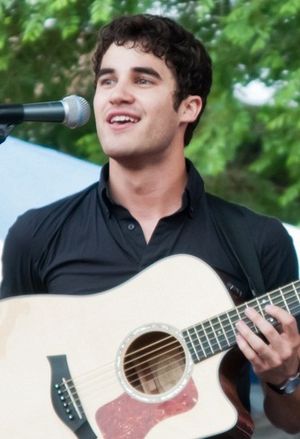
Darren Criss
Criss i Chicago (2011)
Darren Everett Criss er en amerikansk skuespiller, sanger, sangskriver, instrumentalist og komponist. Han er også medstifter og medejer af StarKid Productions, som er et medie og musicaltrup med hovedsæde i Chicago, Illinois. Han er bedst kendt for sin rolle som Blaine Anderson, en åben homoseksuel high school student, i FOX tv-serien Glee.